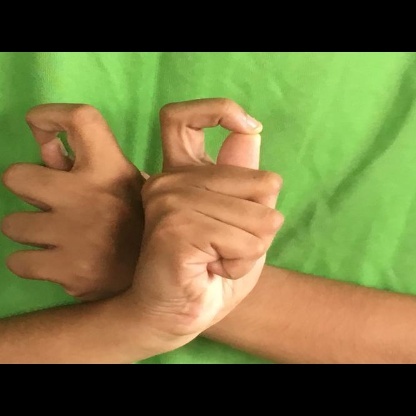
Mudra: Berunda